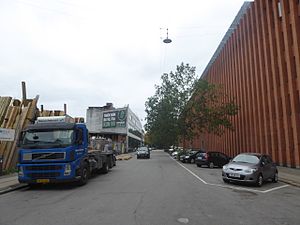
Æbeløgade
Æbeløgade med tømmerhandlen til venstre og Danmarks Statistik til højre.
Æbeløgade er en gade på Ydre Østerbro i København.